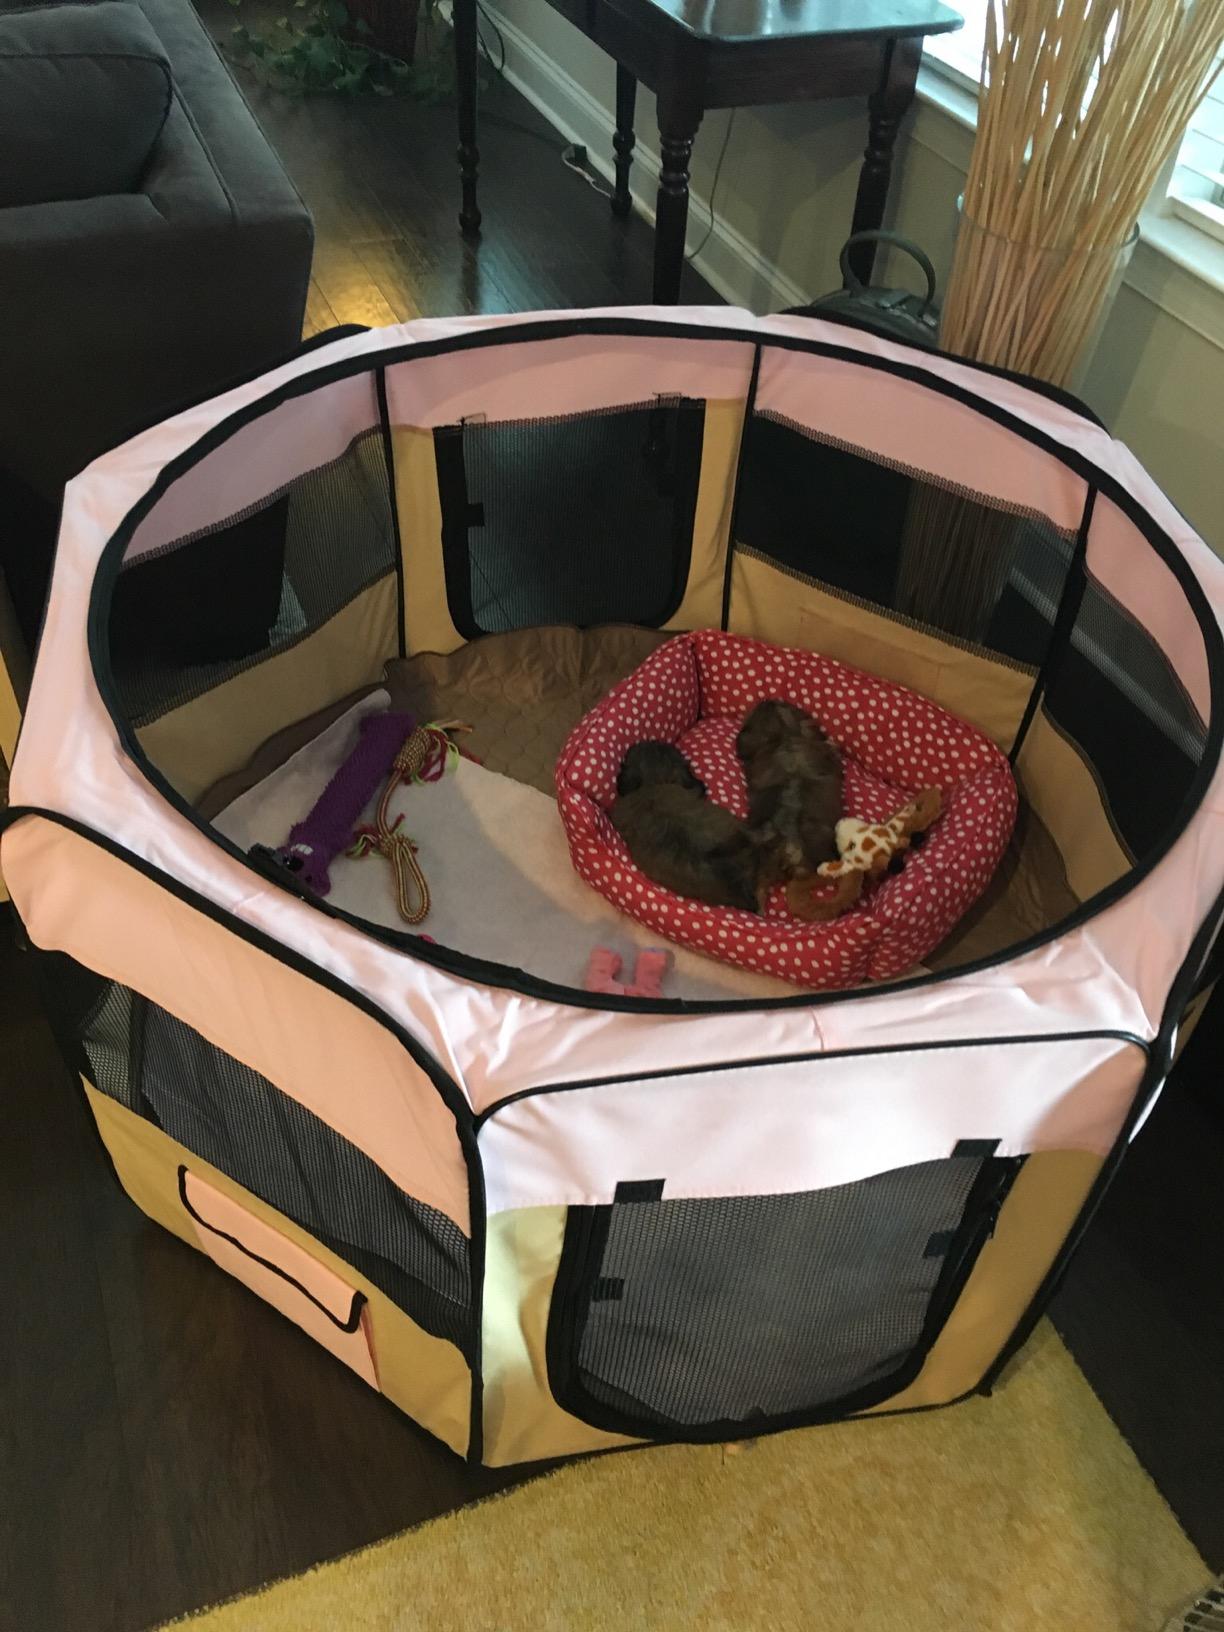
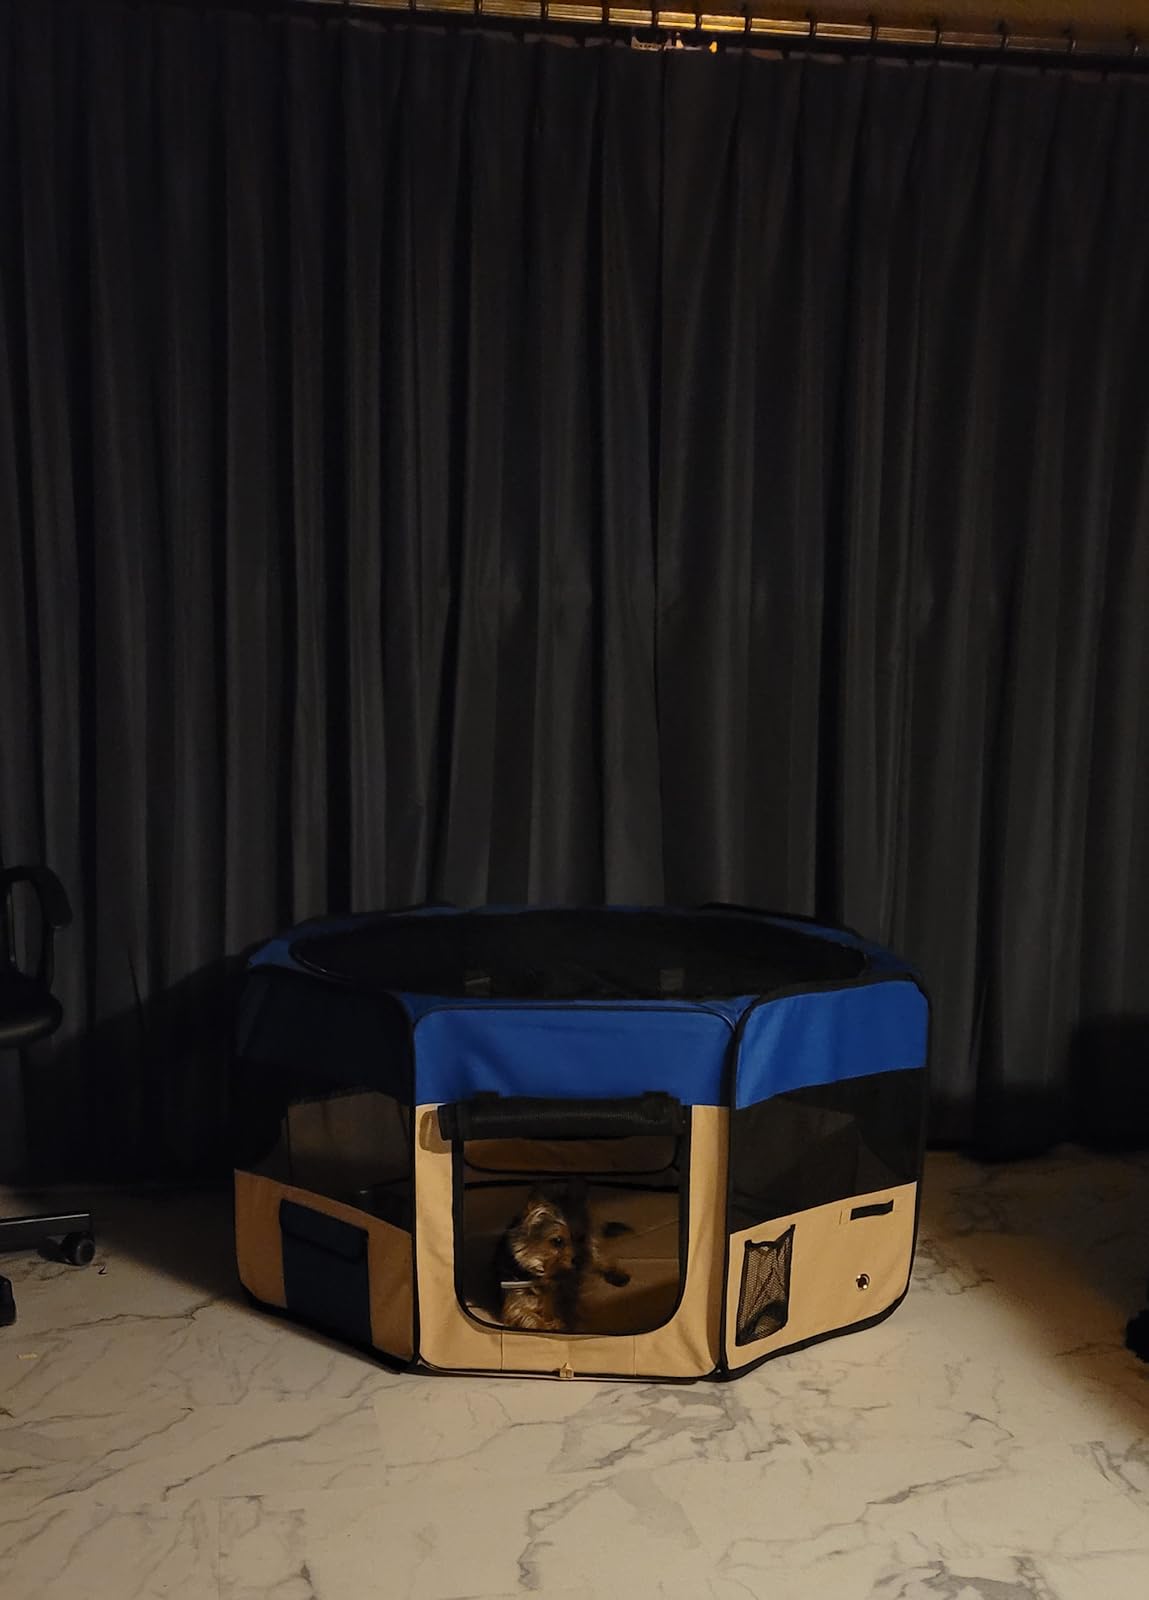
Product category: items_kennel
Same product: no